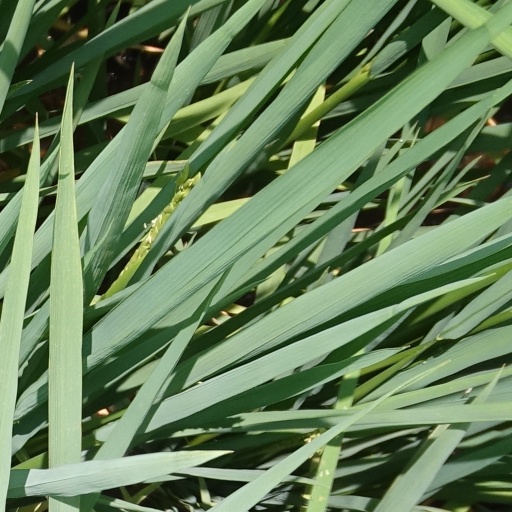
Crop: rice